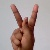
The image shows a hand gesture representing the letter 'K' in Indian Sign Language.